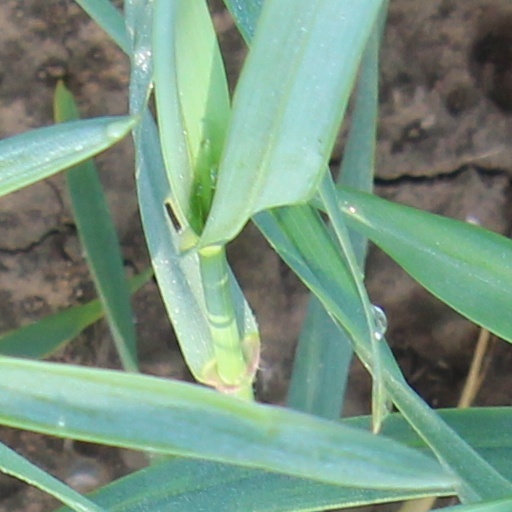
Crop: wheat